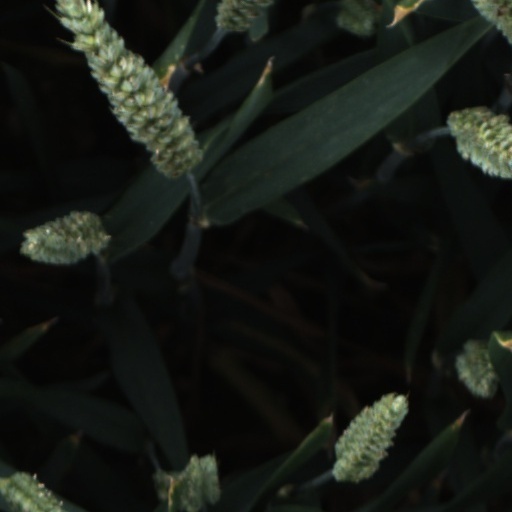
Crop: wheat